Denise Wyss

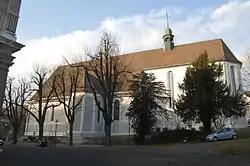
The Franziskanerkirche, where Wyss was ordained

On 19 February 2000 she was ordained as an Old Catholic priest in a mass at the Franziskanerkirche in Solothurn. She is the first woman to be ordained by the Old Catholic Church. She was ordained by Archbishop Antonius Jan Glazemaker.